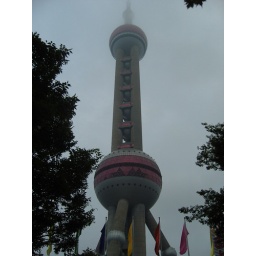
the oriental pearl TV tower in shanghai